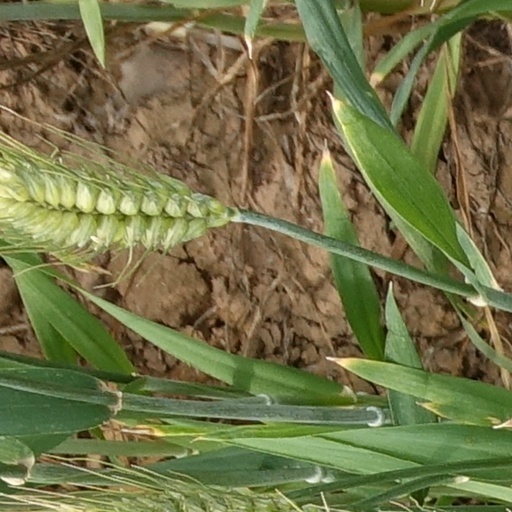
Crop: wheat